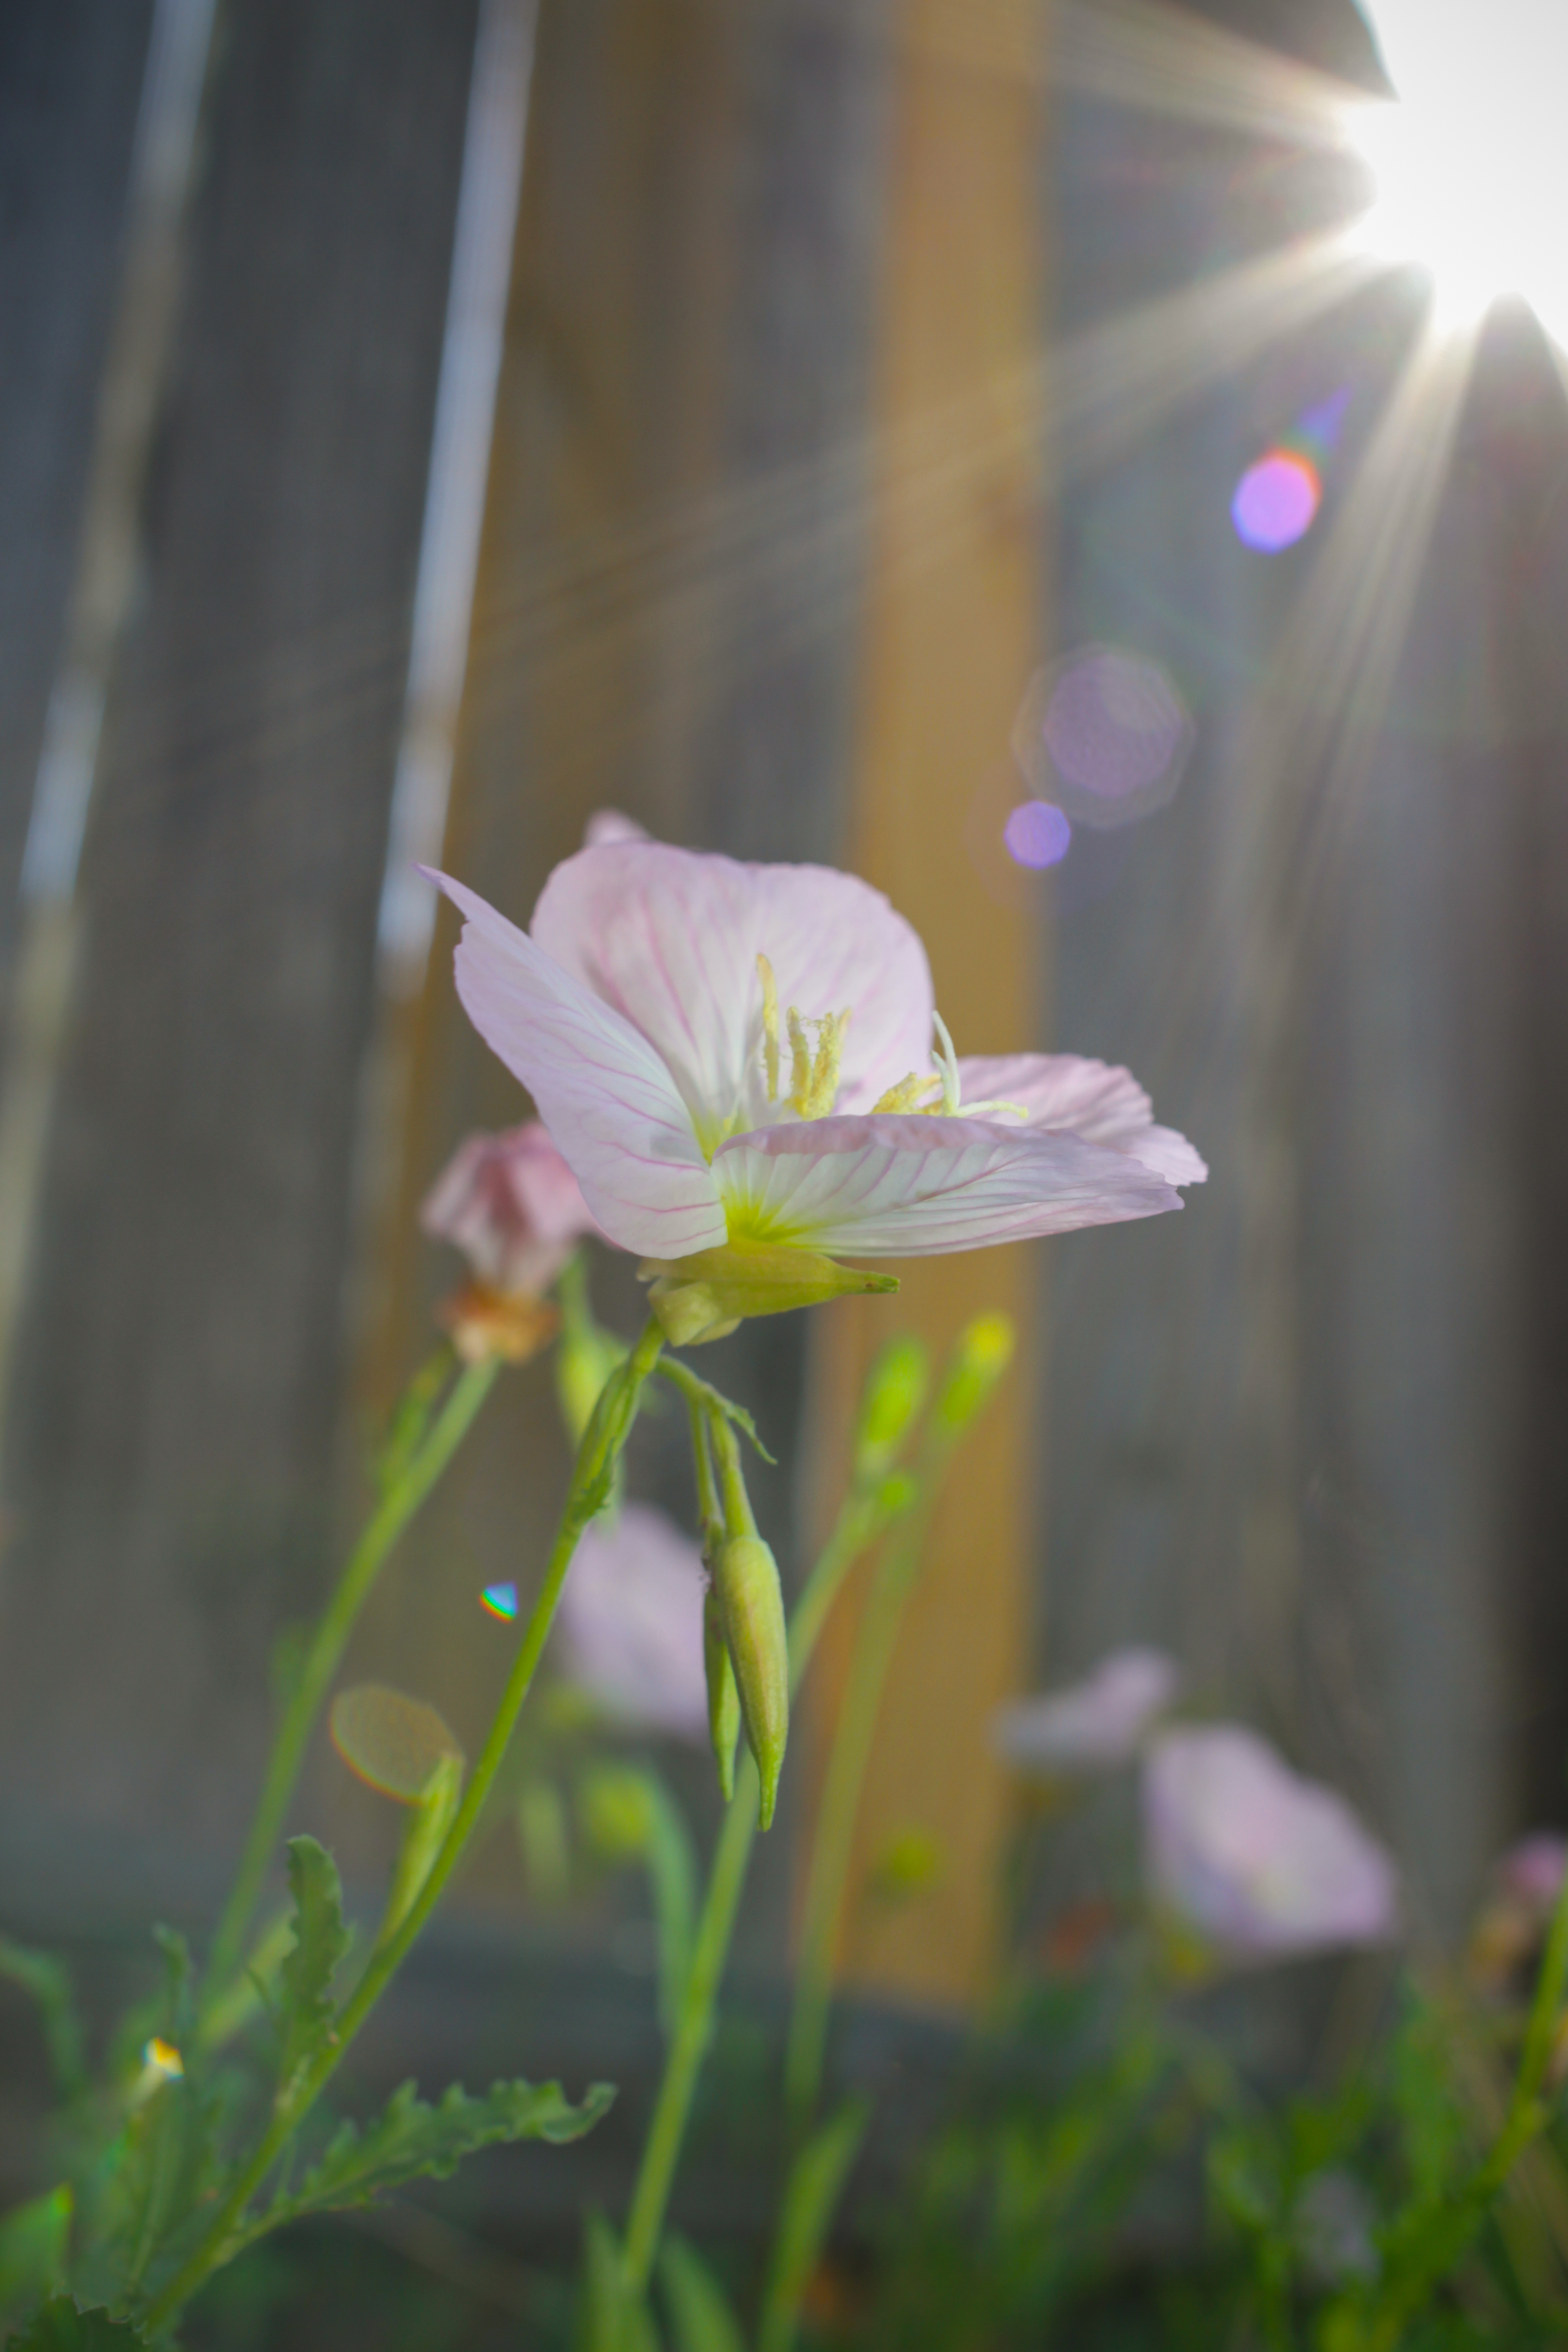
nature, wildflower, flower, sun, fence, canon 7d, flora, pink, plant, spring, petal, sunlight, plant stem, blossom